Tim Keller (politician)

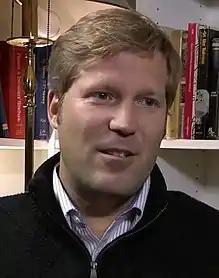
Keller in 2014

In January 2017, Keller announced his intention to run in that year's Albuquerque mayoral election to fight for a safe, inclusive and innovative city. He stated that he would pursue public financing for his campaign by initially raising thousands of five-dollar donations, and pledged to expand the city's Police Department from around 850 officers to 1,200 if elected. As of May 2024, the Albuquerque Police Department had 885 sworn officers, according to police chief Harold Medina. Of the final eight candidates to make the Mayoral ballot, Keller was the only one to receive public financing, collecting nearly 6,000 five-dollar donations from the community, an impressive organizing feat. Keller would receive roughly $380,000 from the city to run his campaign, while his opponents would have no cap to the amount of money they could raise.